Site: brandenburg
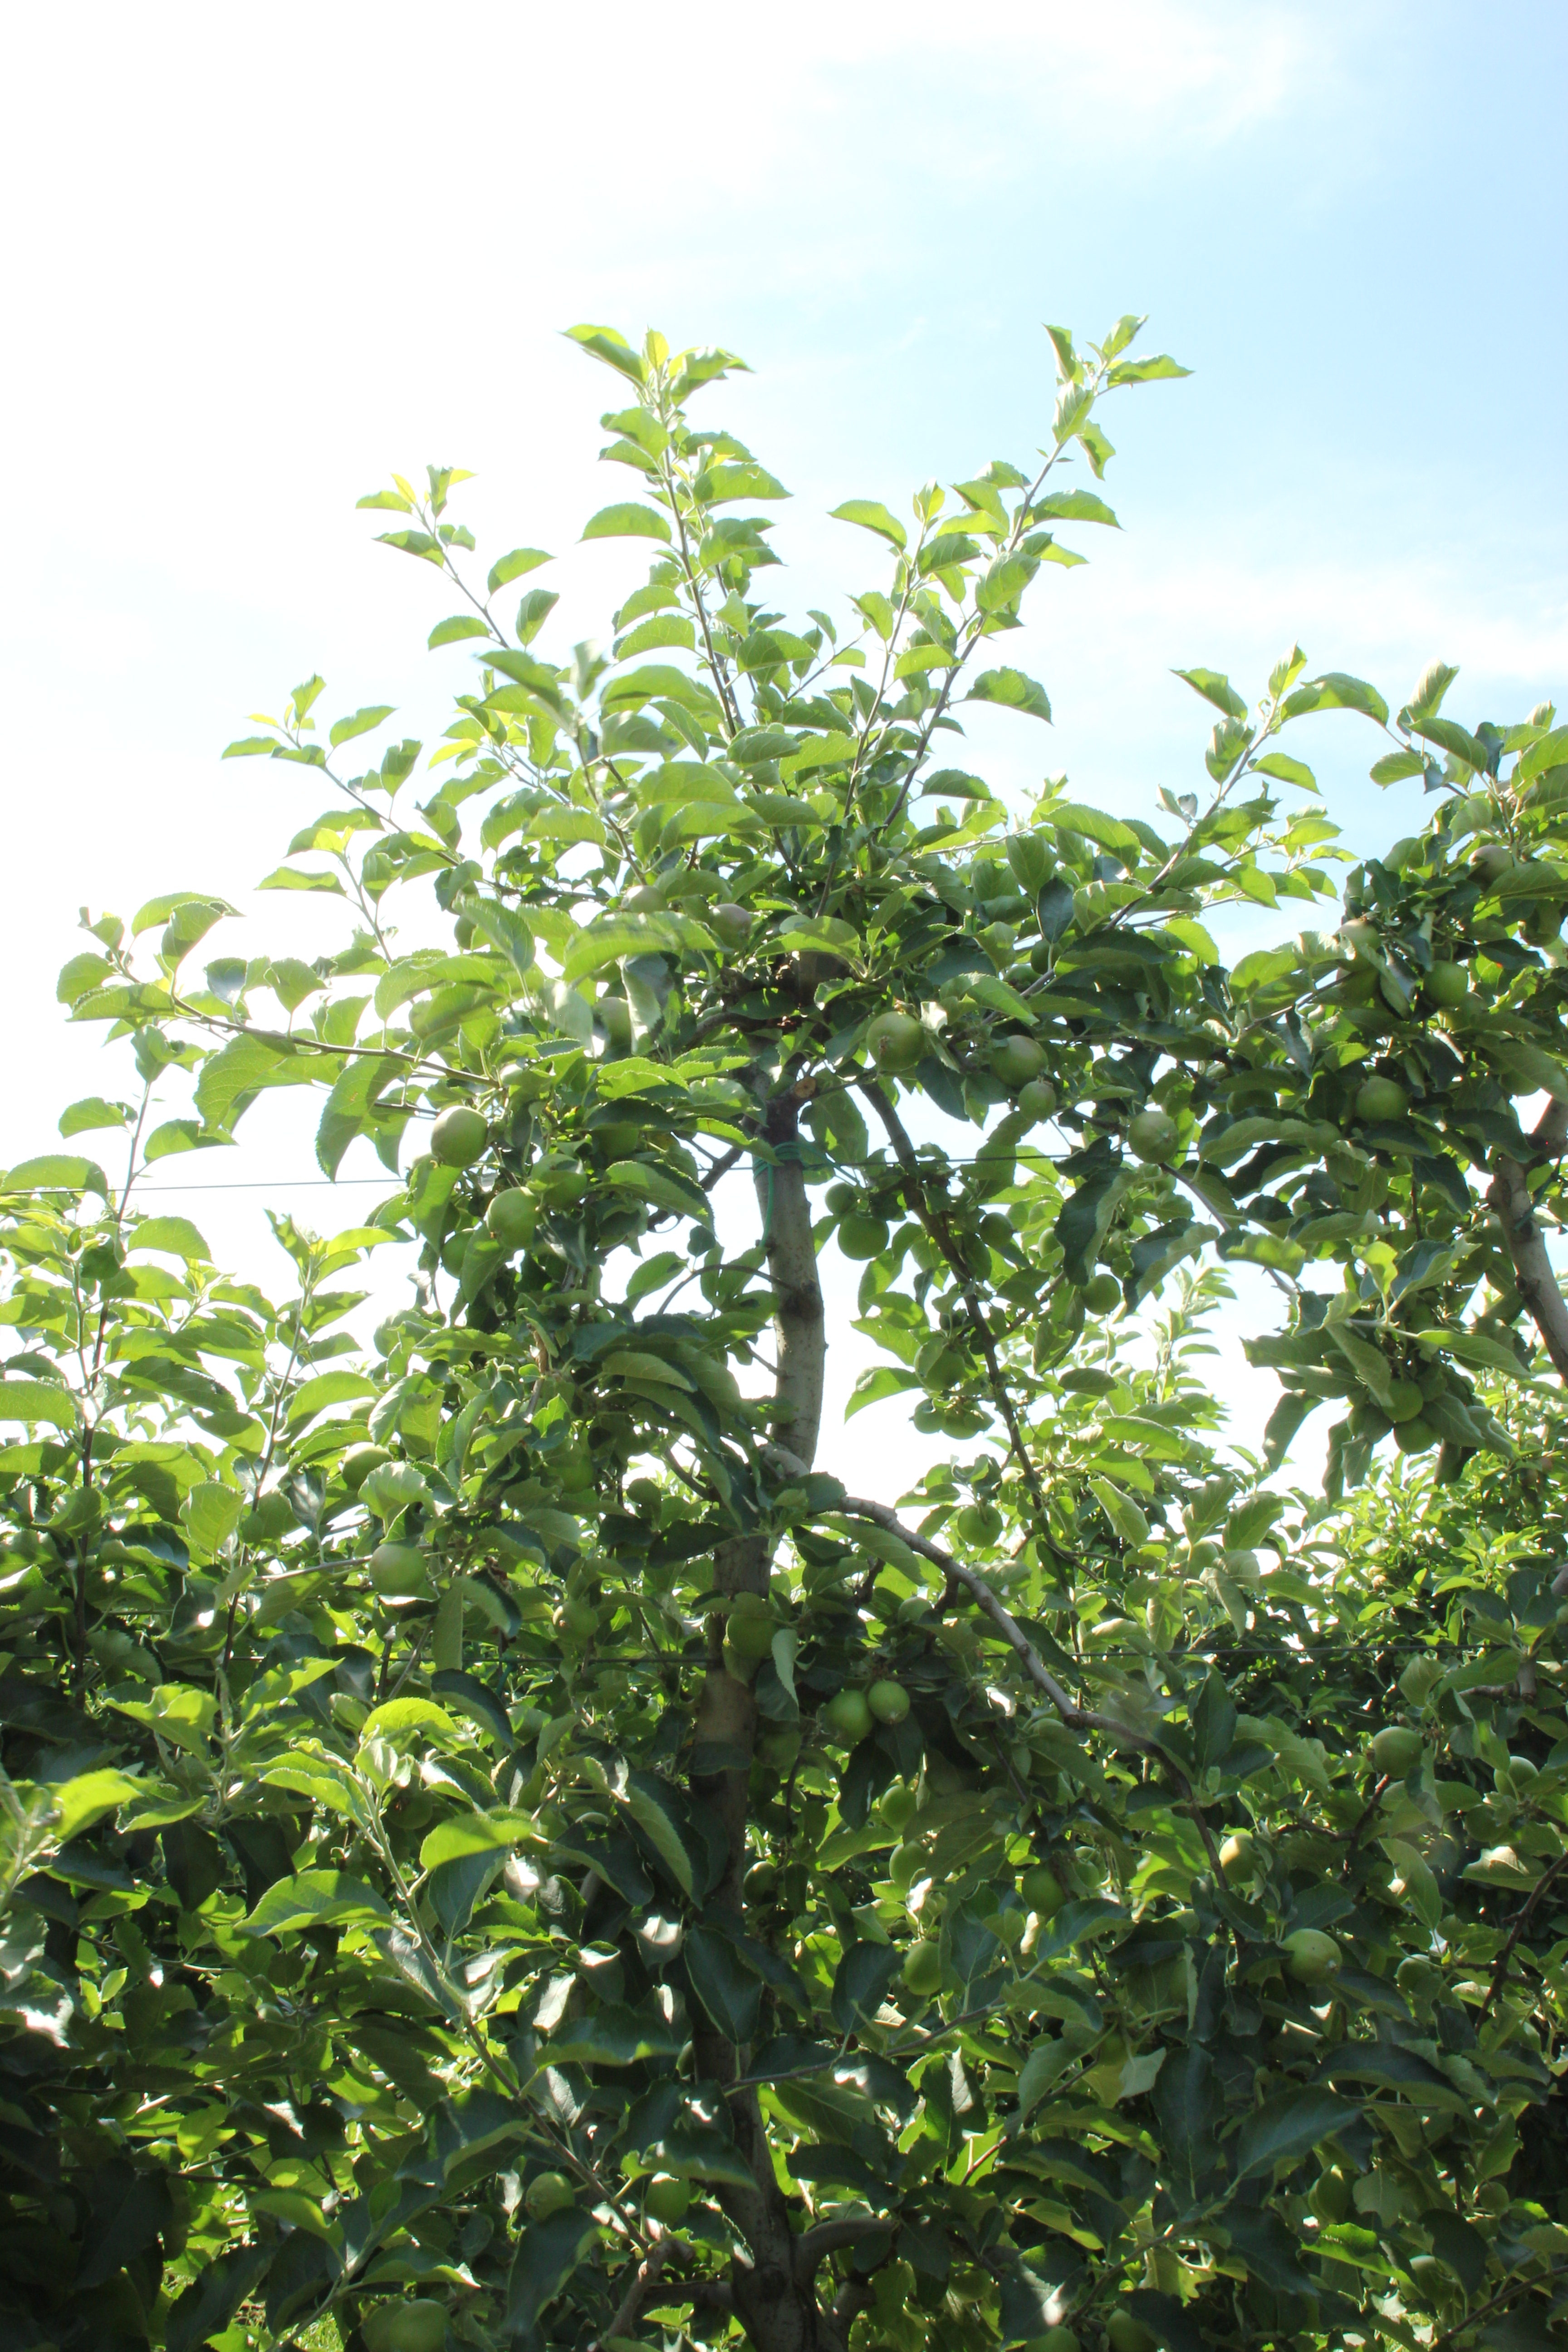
Growth stage (BBCH 74): Development of fruit